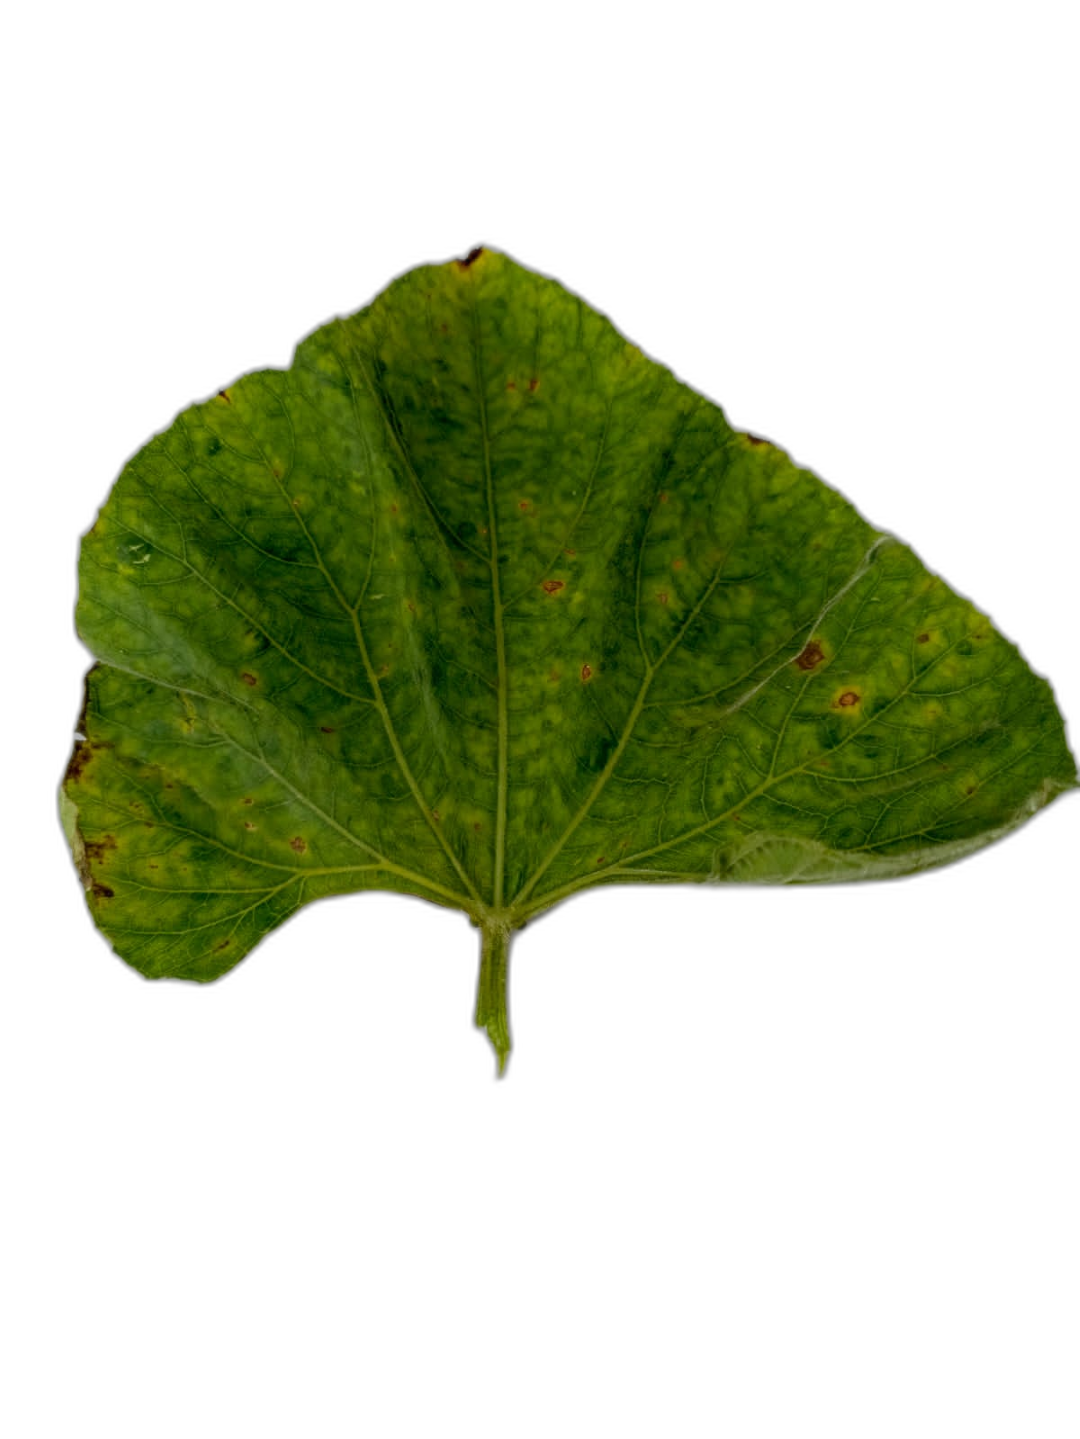
Crop: Bottle Gourd
Label: Mosaic_Virus